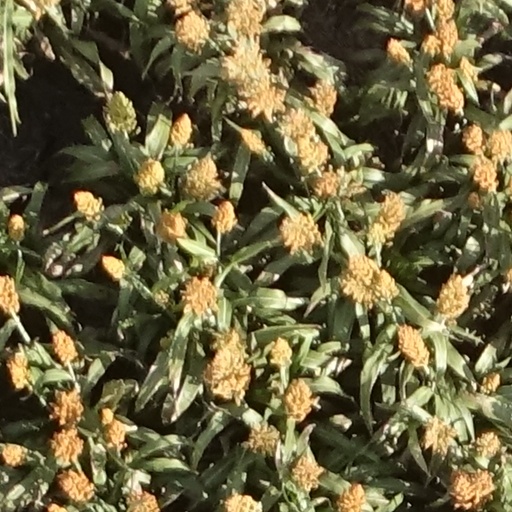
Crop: sorghum